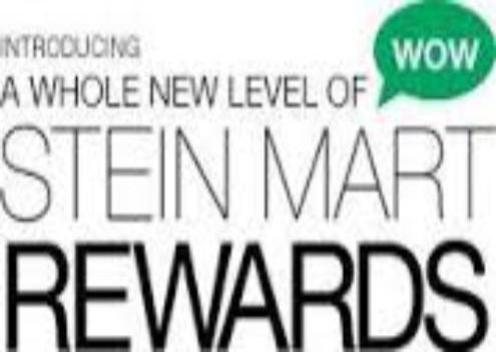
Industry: Others